Taiko

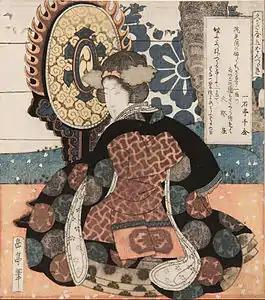
refer to caption

Several drums, categorized as "gagakki", are used in the Japanese theatrical form, gagaku. The lead instrument of the ensemble is the kakko, which is a smaller "shime-daiko" with heads made of deerskin, and is placed horizontally on a stand during performance. A "tsuzumi", called the "san-no-tsuzumi" is another small drum in gagaku that is placed horizontally and struck with a thin stick. are the largest drums of the ensemble, and have heads that are about in diameter. During performance, the drum is placed on a tall pedestals and surrounded by a rim decoratively painted with flames and adorned with mystical figures such as wyverns. "Dadaiko" are played while standing, and are usually only played on the downbeat of the music. The is a smaller drum that produces a lower sound, its head measuring about in diameter. It is used in ensembles that accompany bugaku, a traditional dance performed at the Tokyo Imperial Palace and in religious contexts. "Tsuri-daiko" are suspended on a small stand, and are played sitting down. "Tsuri-daiko" performers typically use shorter mallets covered in leather knobs instead of bachi. They can be played simultaneously by two performers; while one performer plays on the head, another performer uses bachi on the body of the drum.